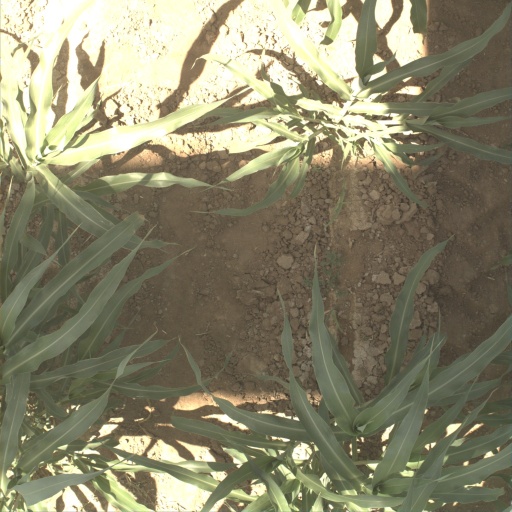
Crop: sorghum